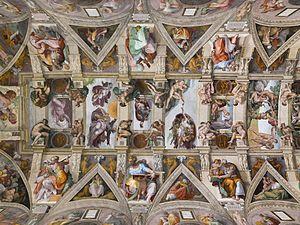
Les fresques de la galerie Farnèse, situées dans le palais Farnèse à Rome, sont une œuvre d'Annibale Carracci exécutée en plusieurs étapes en 1597, puis entre 1606 et 1607. Ont également participé à leur réalisation, son frère Agostino Carracci et quelques-uns des élèves d'Annibale parmi lesquels Le Dominiquin ou le fils d'Agostino et élève de ce dernier et d'Annibale, Antonio Carracci.
Le terme de monde occidental peut prêter à confusion car il recouvre des réalités différentes selon les époques et selon des considérations politiques, culturelles, idéologiques, religieuses ou philosophiques. Il est donc intéressant de l’étudier dans une perspective historique.
La chapelle Sixtine, appelée originellement chapelle de Sixte, est une des salles des palais pontificaux du Vatican et fait partie des Musées du Vatican. Remplaçant la chapelle Pauline puis le palais du Quirinal, la chapelle Sixtine est le lieu où, traditionnellement depuis le XVᵉ siècle, les cardinaux réunis en conclave élisent le nouveau pape, et obligatoirement depuis la constitution apostolique édictée par Jean-Paul II en 1996, intitulée Universi Dominici gregis.